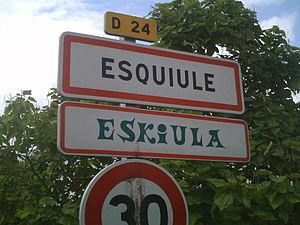
Panneau bilingue d'Esquiule Español: Señal bilingüe de Esquiule
Esquiule est une commune française, située dans le département des Pyrénées-Atlantiques en région Nouvelle-Aquitaine.